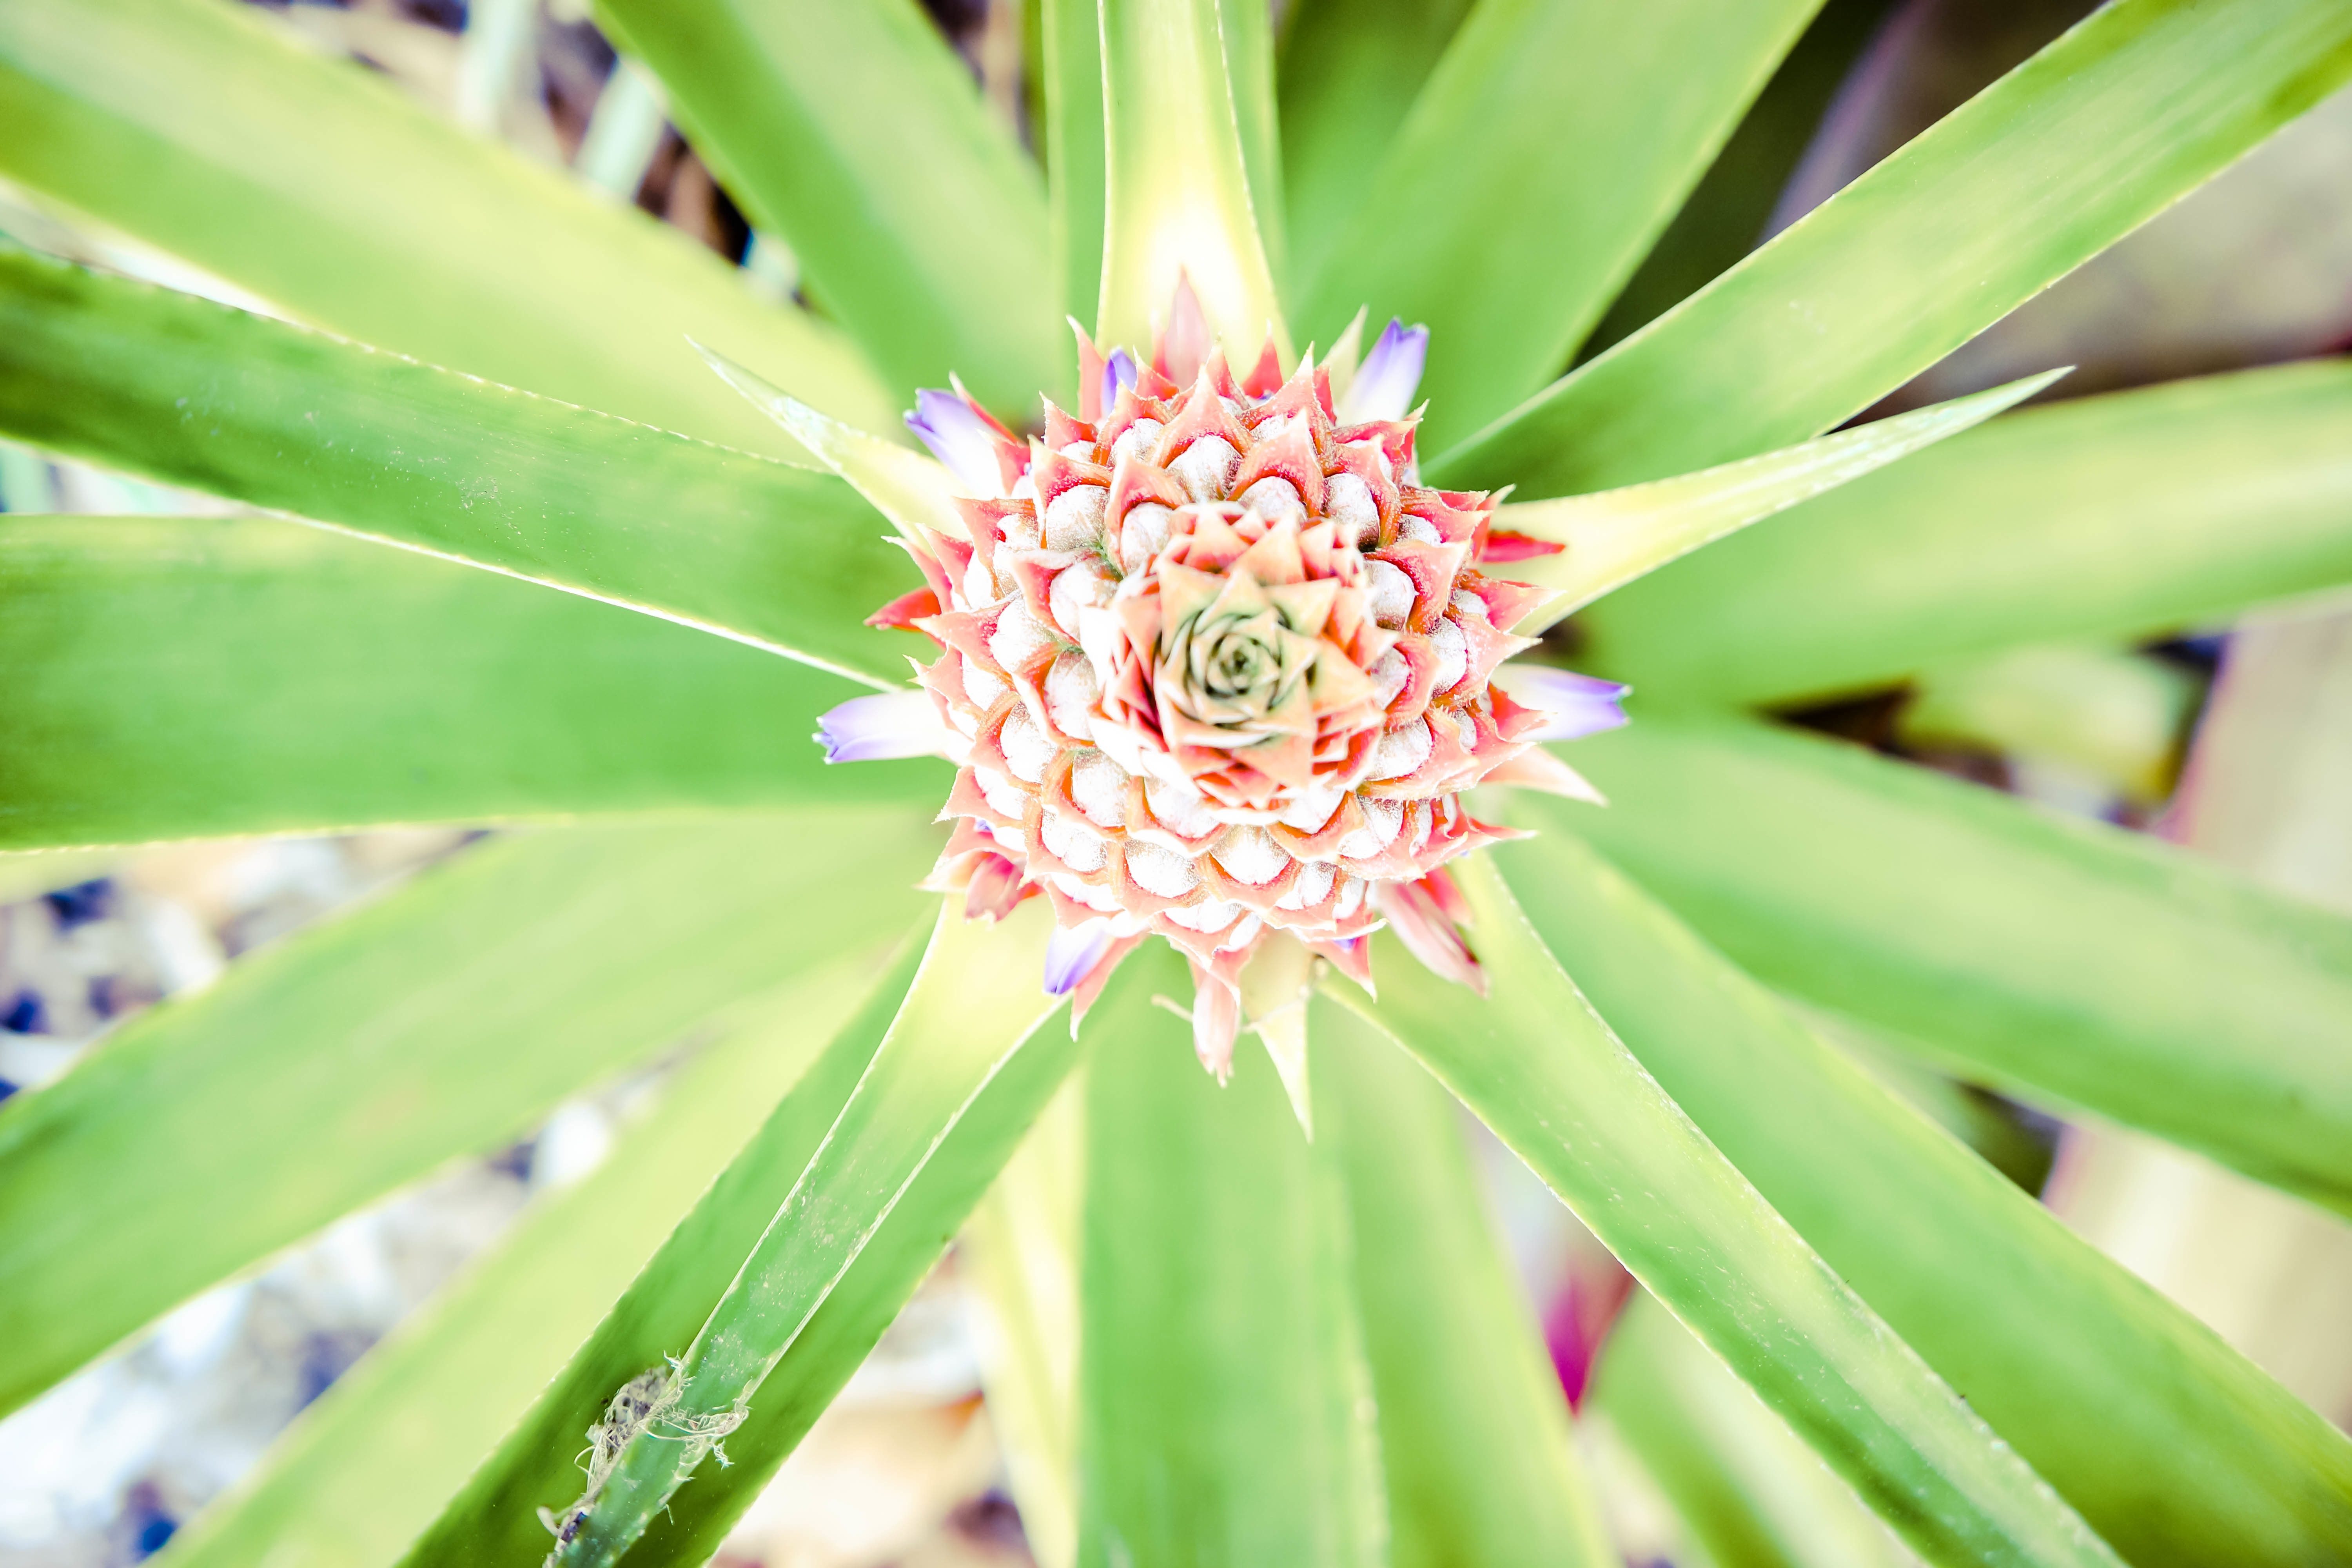
nature, grass, blossom, plant, photography, leaf, flower, petal, green, botany, garden, flora, wildflower, close up, macro photography, flowering plant, plant stem, land plant